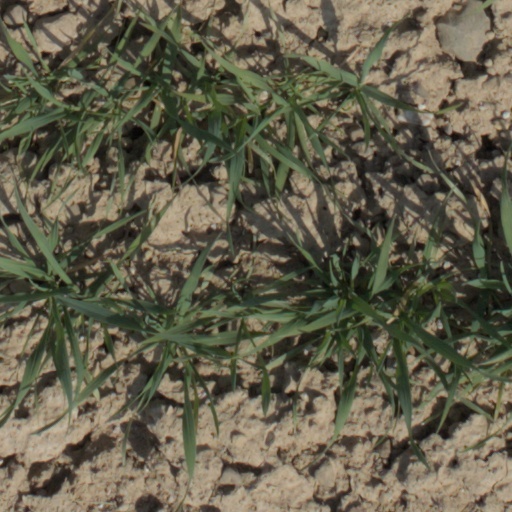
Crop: wheat